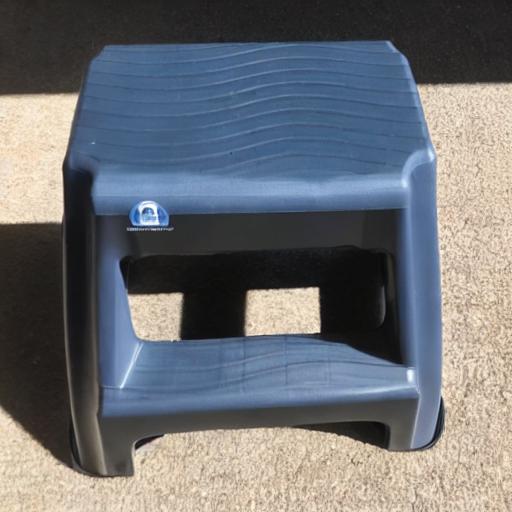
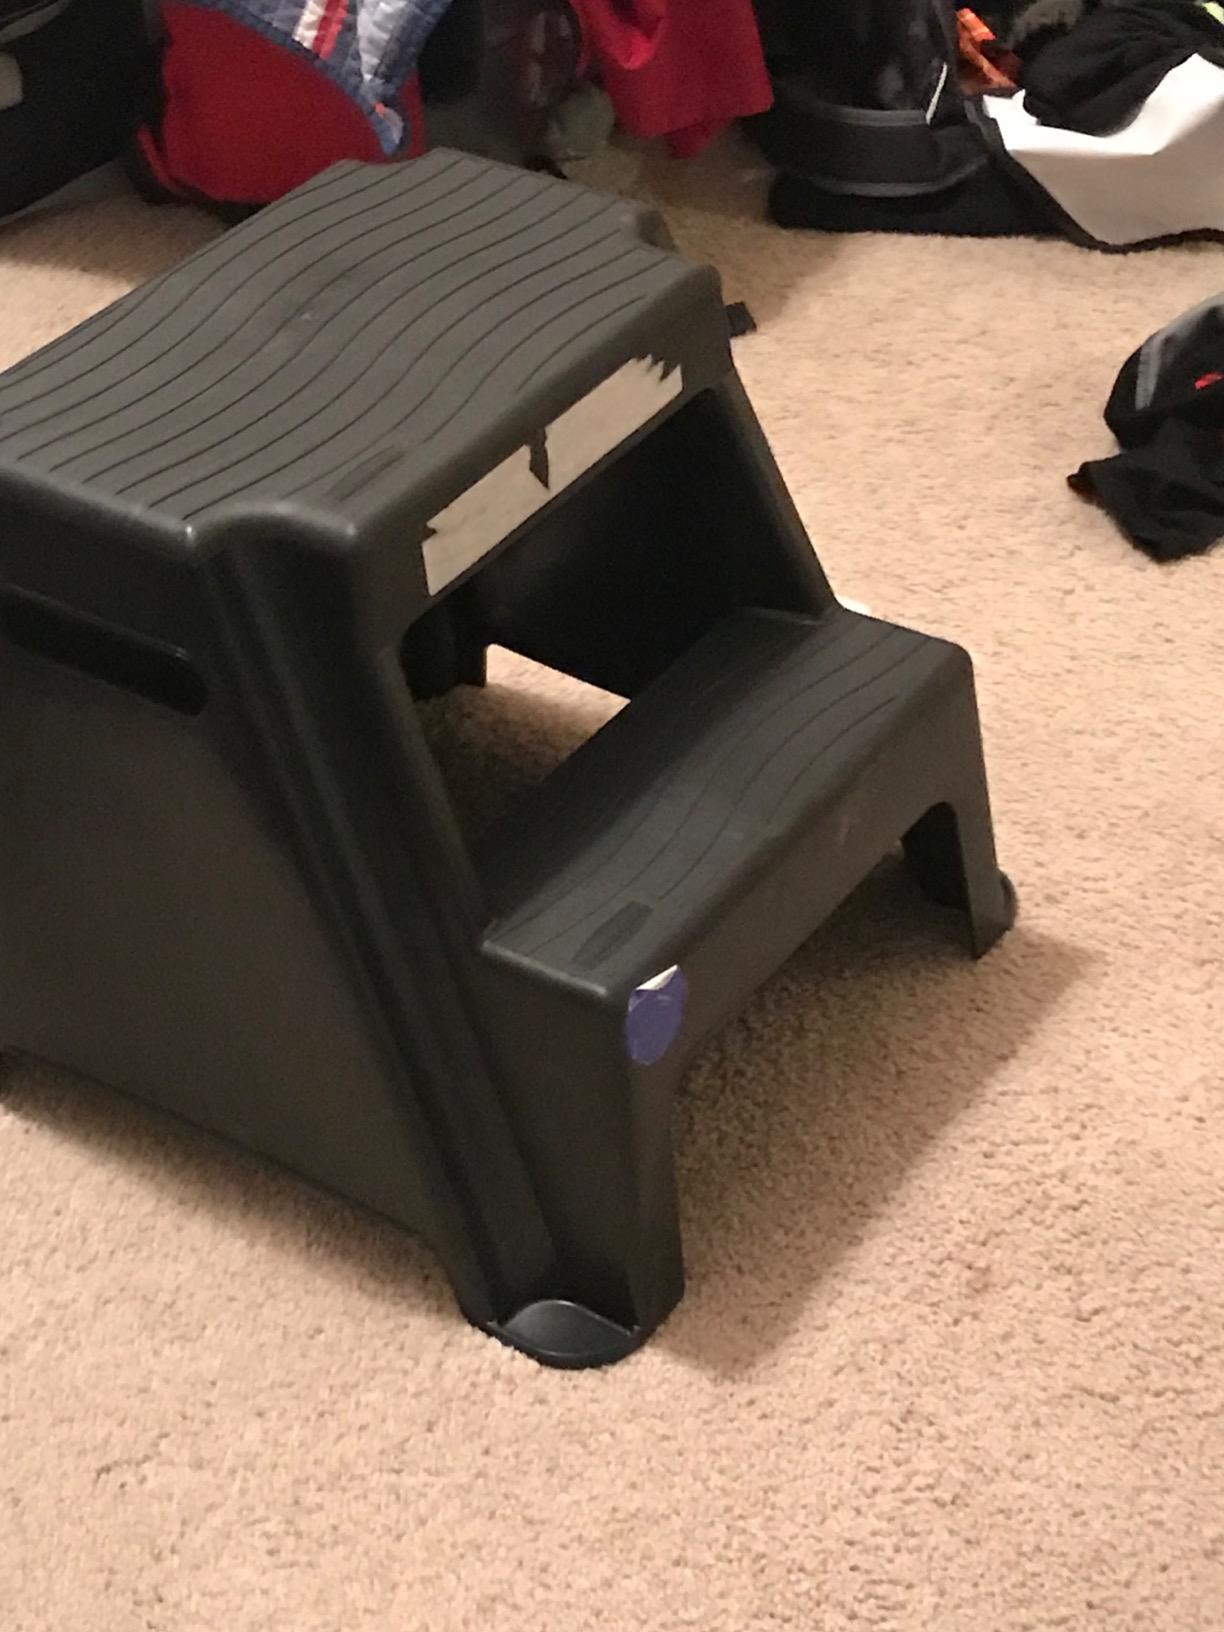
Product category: stool
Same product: no